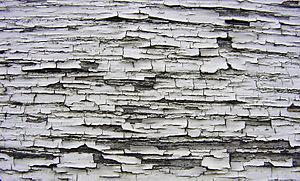
peinture ancienne écaillée. Ce type d'écaille peut être source d'intoxication saturnine du bétail ou d'animaux qui les mangeraient (volailles, vache dans une étable..). C'est aussi une source de pollution du sol. Certaines peintures à l'huile ou huiles (de lin) ne contiennent pas de plomb, mais contiennent ou ont pu contenir du plomb utilisé comme siccatif, sans que ce soit précisé sur l'étiquette de la boite de peinture
Le saturnisme est la maladie correspondant à une intoxication aiguë ou chronique par le plomb. Ce nom fait référence à la planète Saturne, symbole du plomb en alchimie, et à la divinité Saturne qui, selon la mythologie, mange ses enfants, d'où l'analogie avec la coupellation par le plomb qui, lorsqu'on le fond avec de l'or ou de l'argent impurs, oxyde les métaux étrangers, ne laissant que les métaux précieux purs.